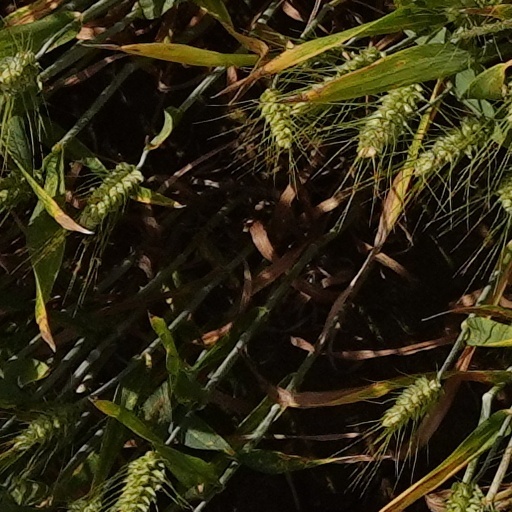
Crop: wheat